Dry cow

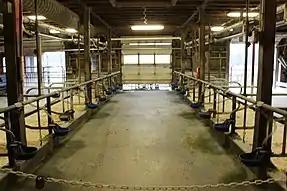
Clean stalls help to prevent infection by reducing microbial load and exposure.

Implementing adequate management during the dry period is crucial for optimal health and production. Microbial exposure, udder defence mechanisms and environmental factors must all be considered to prevent and control infection rates and incidences. Microbial exposure can be reduced through proper hygiene, such as clean housing and environmental sanitation. Scraping manure from stalls so that the lying area is dry also helps to reduce bacterial load and exposure. Cows kept at pasture are at a higher risk of infection risk due to pathogen exposure and ranging environmental conditions.